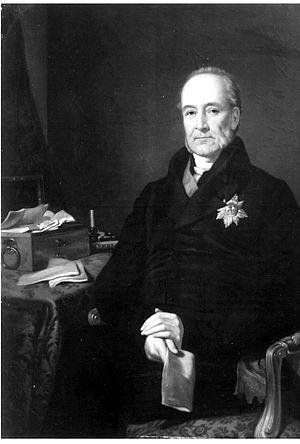
William à Court, 1ᵉʳ baron Heytesbury GCB PC, connu sous le nom de Sir William à Court, baronnet, de 1817 à 1828, est un diplomate britannique et un homme politique conservateur.